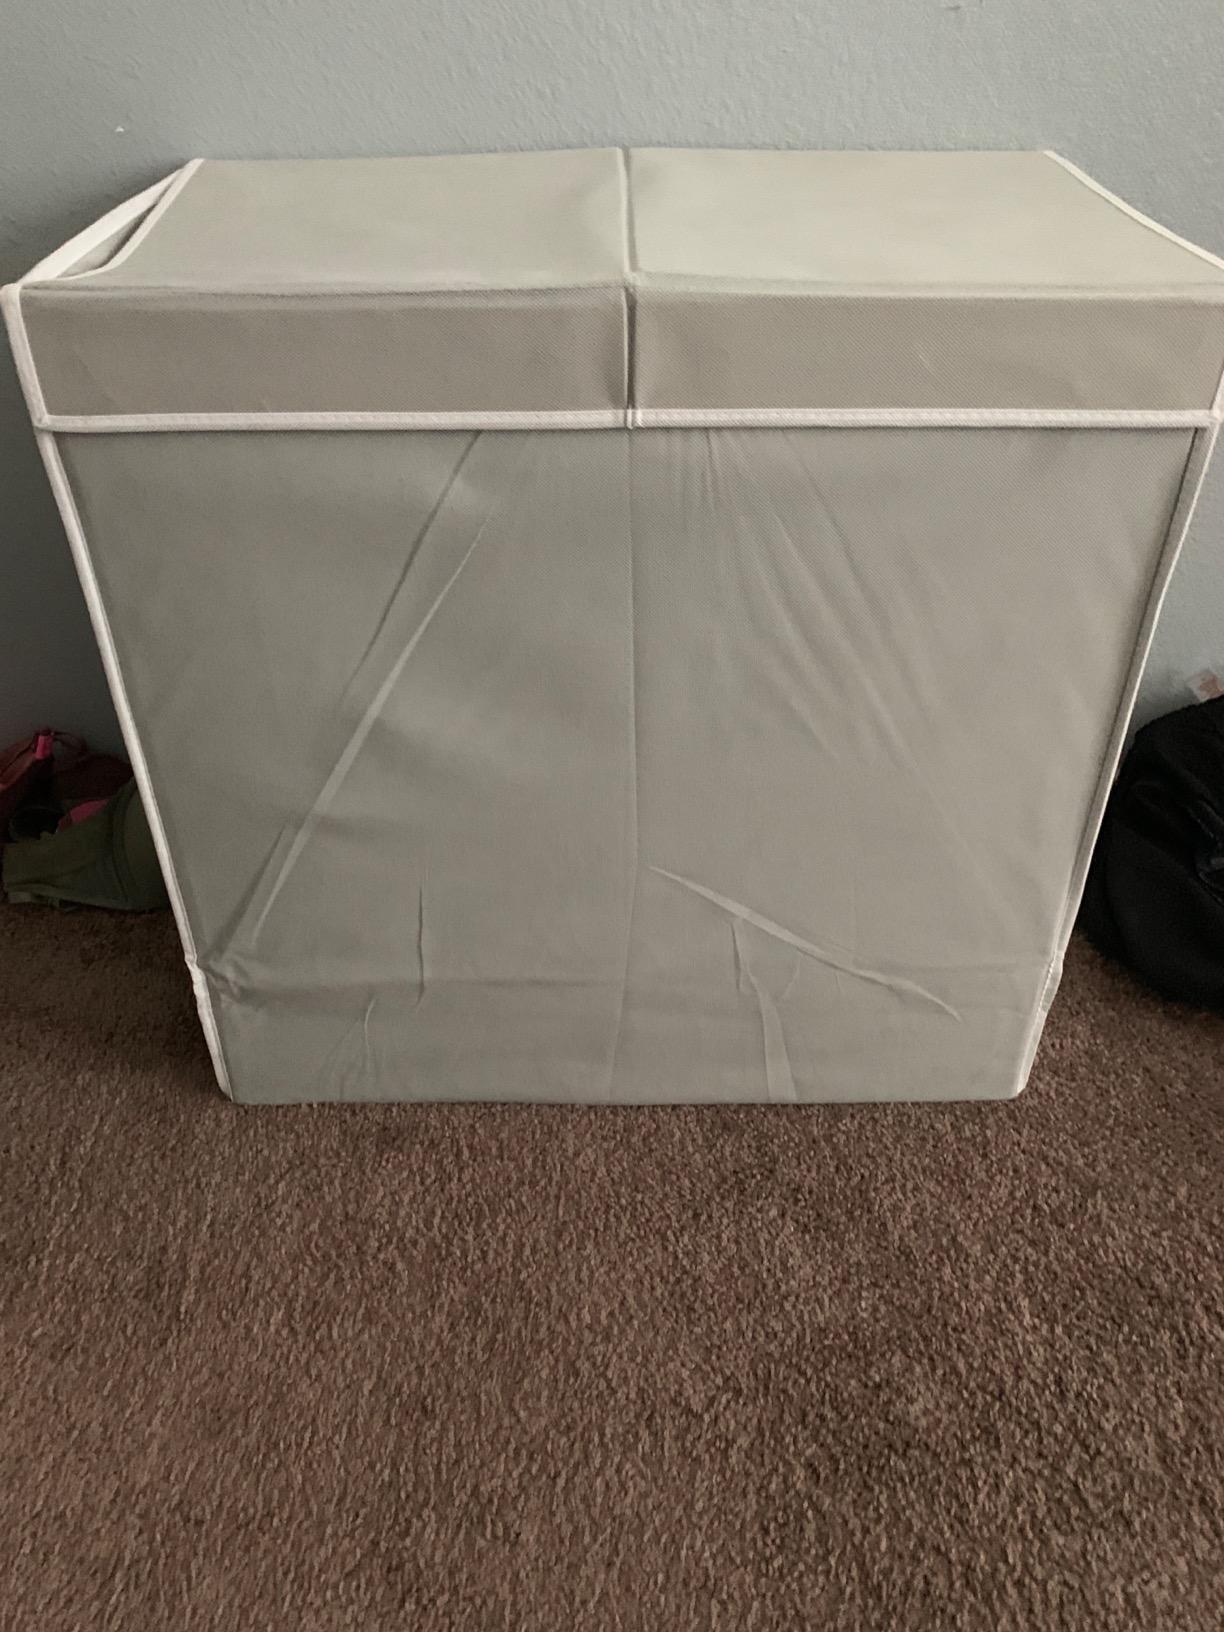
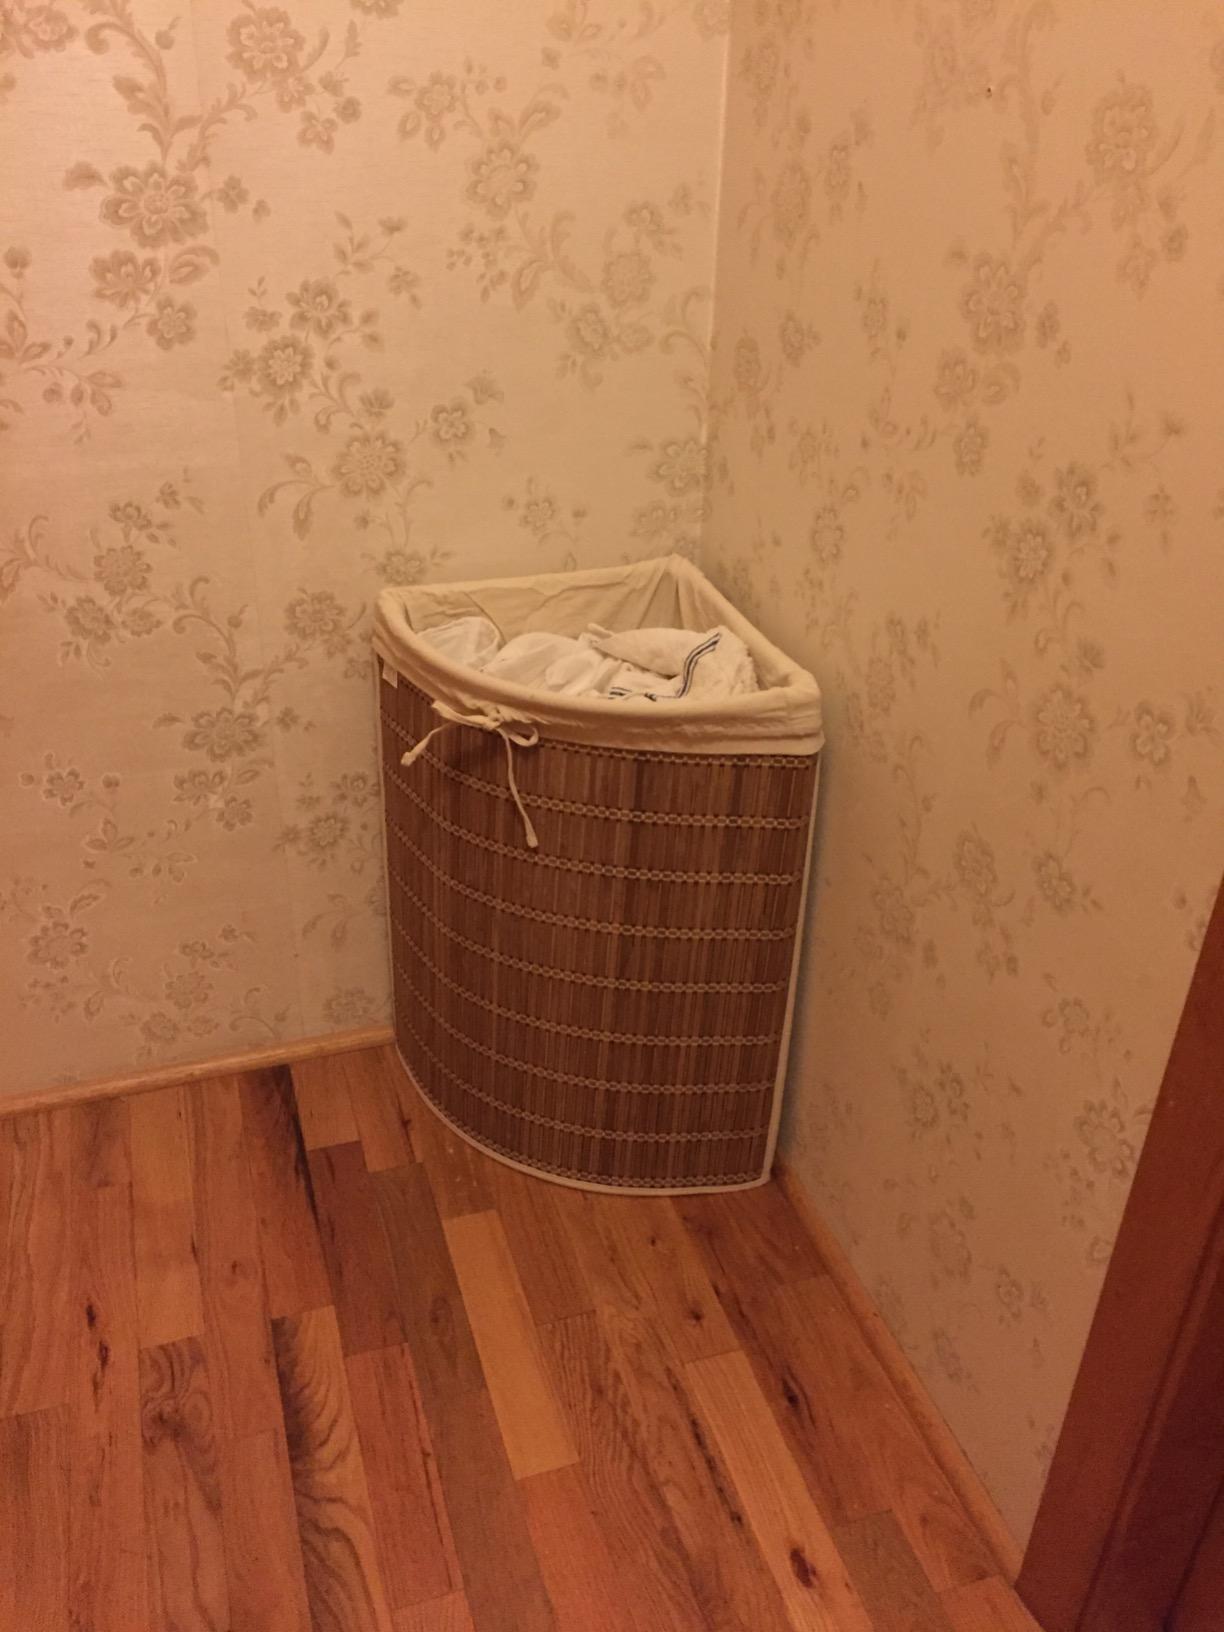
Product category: items_hamper
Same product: no